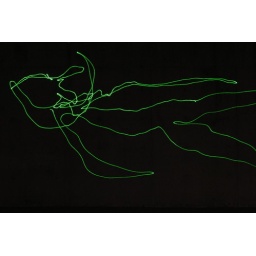
green laser against a concrete wall